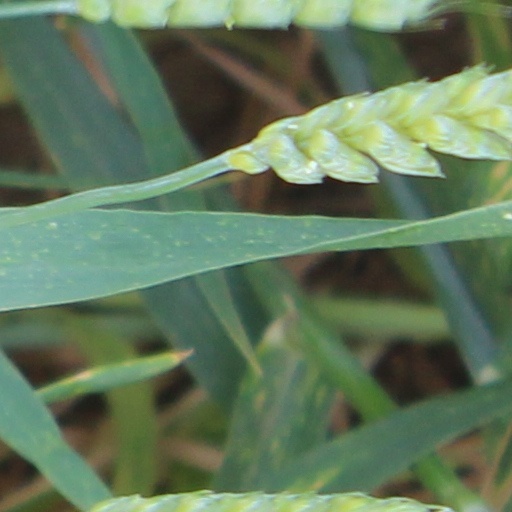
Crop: wheat